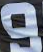
Number: 9